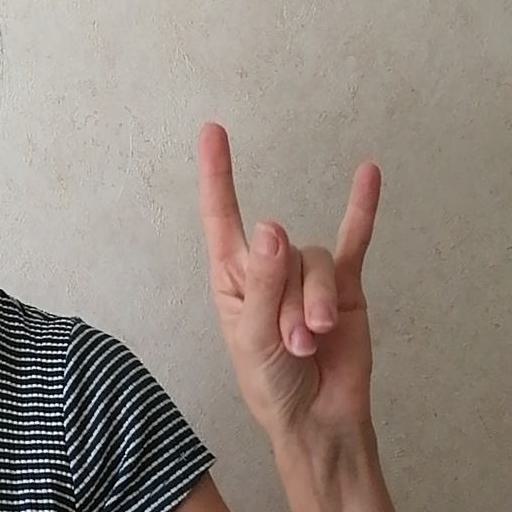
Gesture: rock